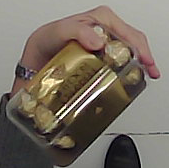
Product: rocher_chocolate